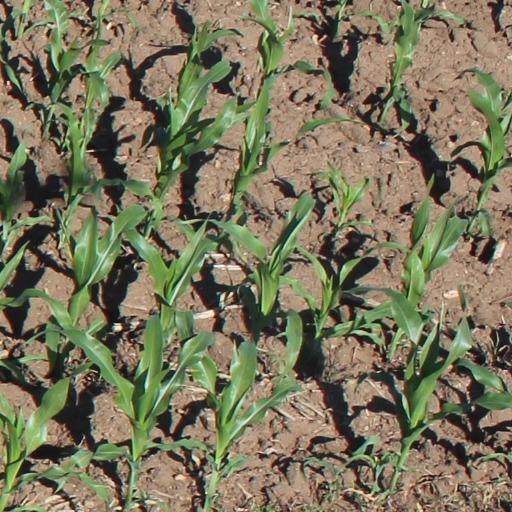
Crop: maize; corn